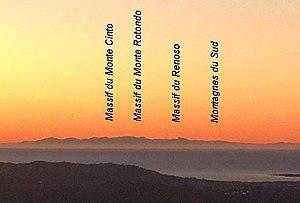
La ligne des sommets de la Corse vue du village de CABRIS. Photo prise le matin en décembre
Cabris est une commune française située dans le département des Alpes-Maritimes, en région Provence-Alpes-Côte d'Azur.